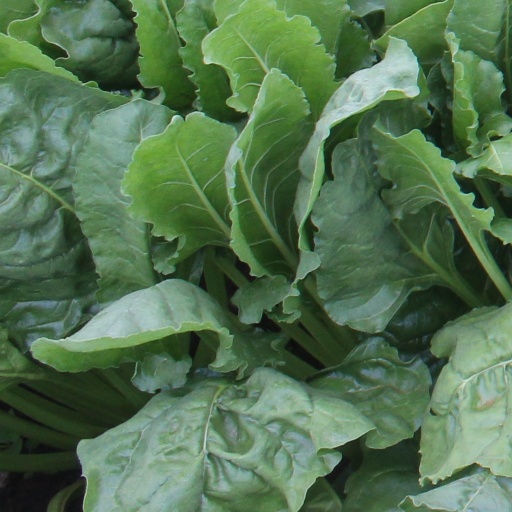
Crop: sugar beet